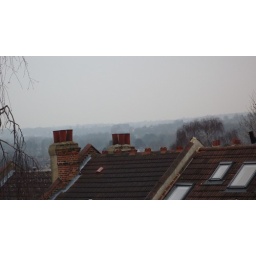
The view from out bedroom window in Herne Hill